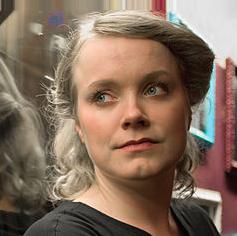
Age: 31